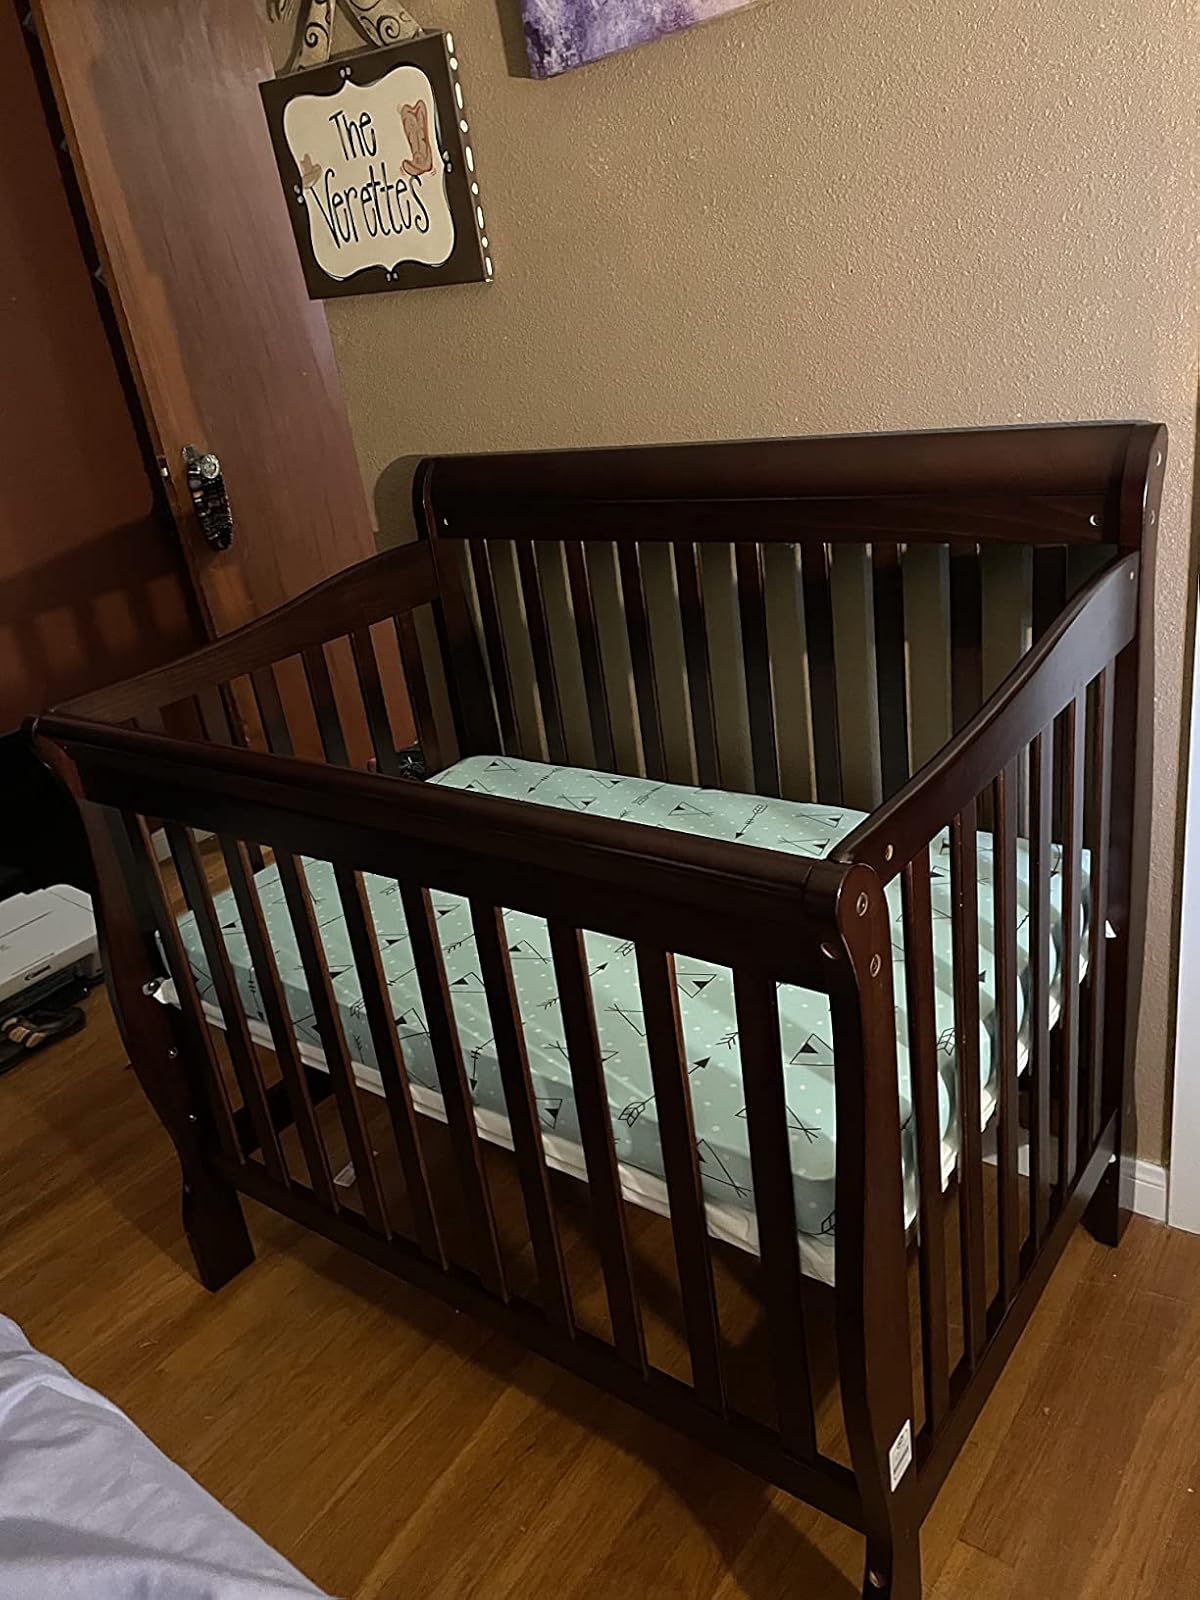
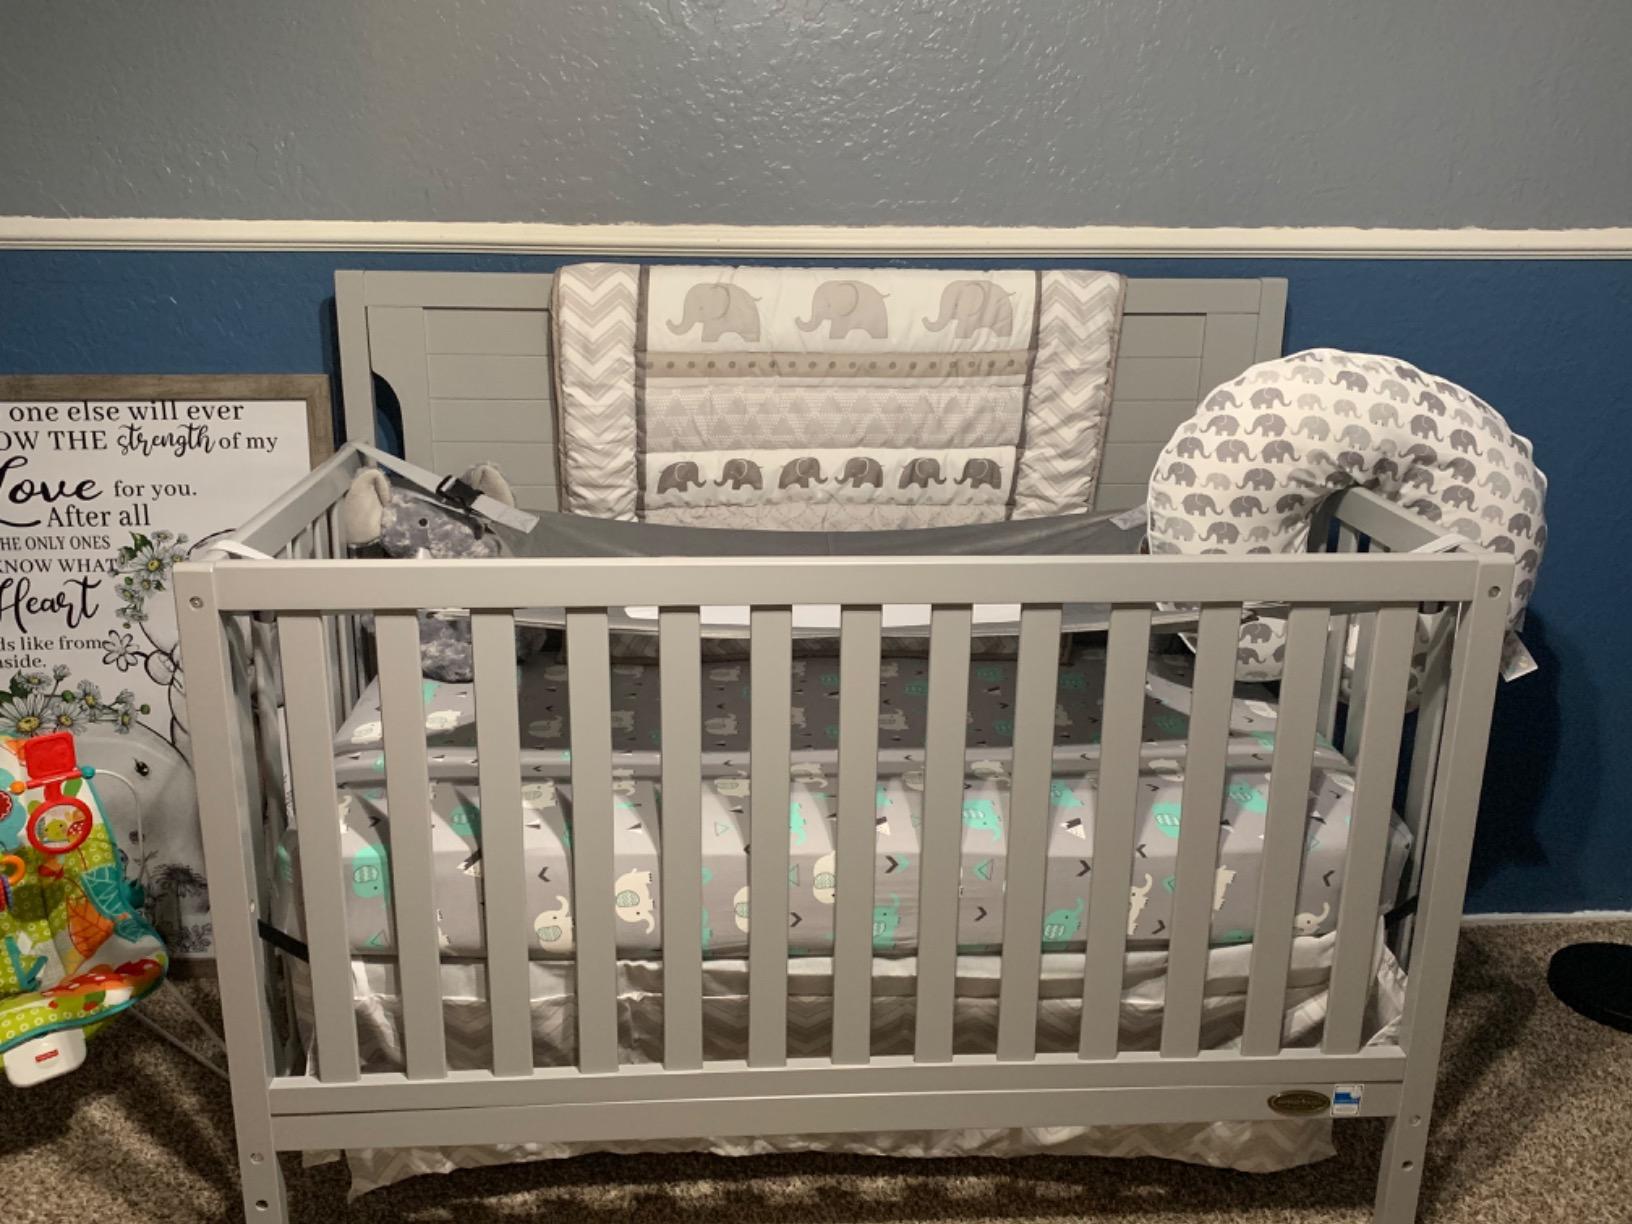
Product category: products_crib
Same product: no